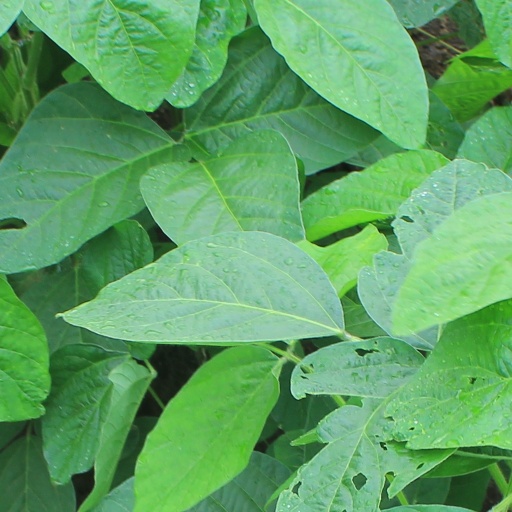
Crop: soybean